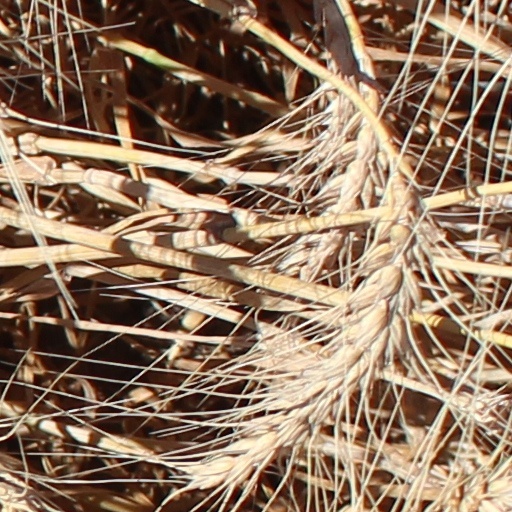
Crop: wheat